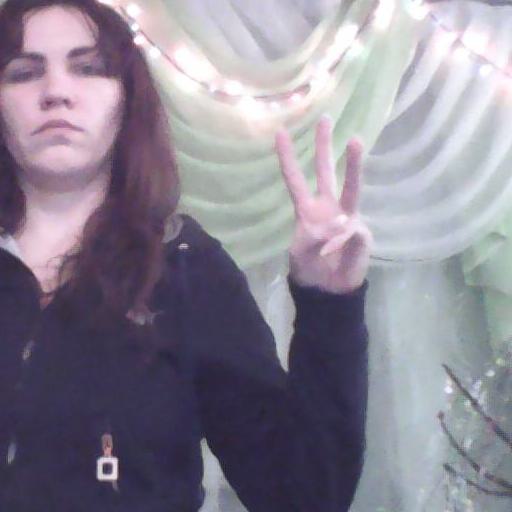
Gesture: three